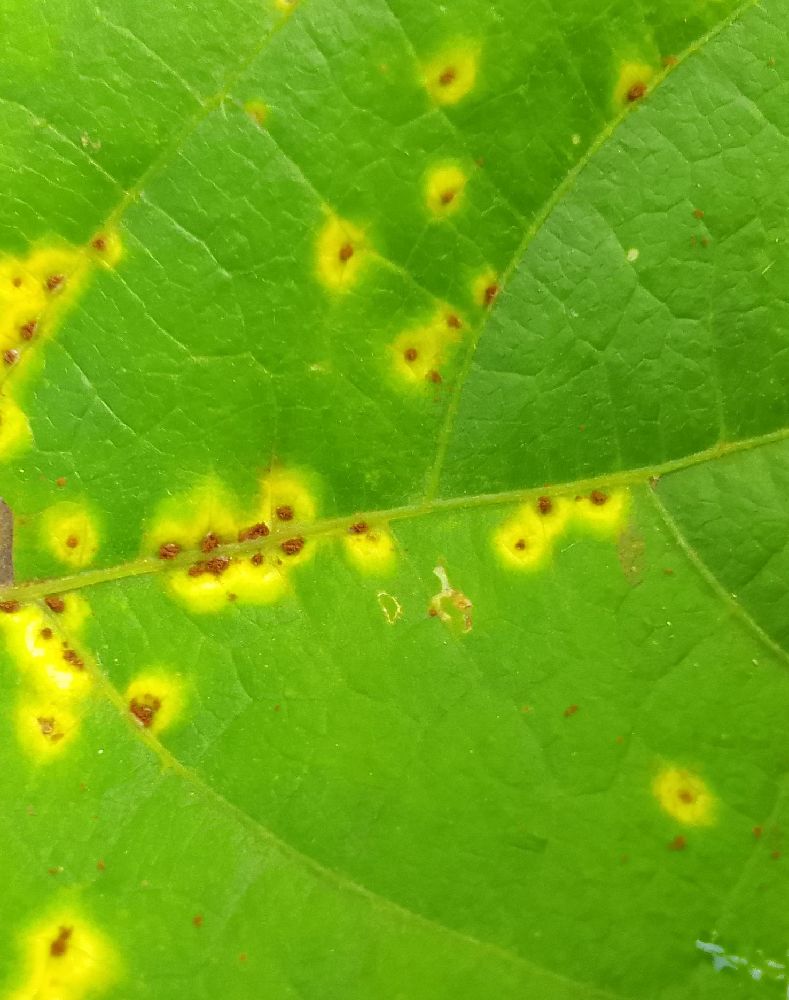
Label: rust